James Cahill (art historian)

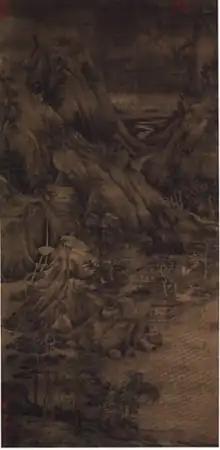
"The Riverbank" is attributed to Dong Yuan, but Cahill believed it was a forgery by Zhang Daqian.

Cahill worked at the Freer Gallery of Art in Washington, D.C., as curator of Chinese art from 1958 to 1965, when he became a faculty member at UC Berkeley. He taught at Berkeley for 30 years, from 1965 until his retirement in 1995, after which he became professor emeritus. From the late 1950s to the 1970s, when Western society had far less interest in Chinese art than today, Cahill was among a group of art historians who researched and cataloged Chinese paintings. In 1960 he published "Chinese Painting", which became a classic text that was required reading in Chinese art history classes for decades. In 1973, he was one of the first American art historians to visit China after President Richard Nixon's historic meeting with Chairman Mao Zedong the year before.